Adriana Brodsky

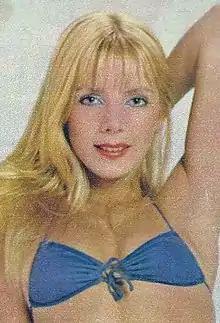

Adriana Mónica Brodsky, "alias" "La Bebota" (Buenos Aires, December 22, 1955) is an Argentine actress and "vedette".